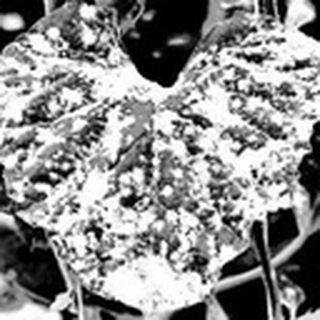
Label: cotton_powdery_mildew